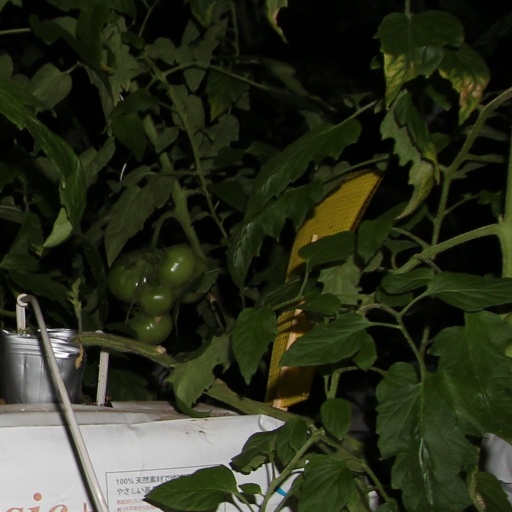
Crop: tomato